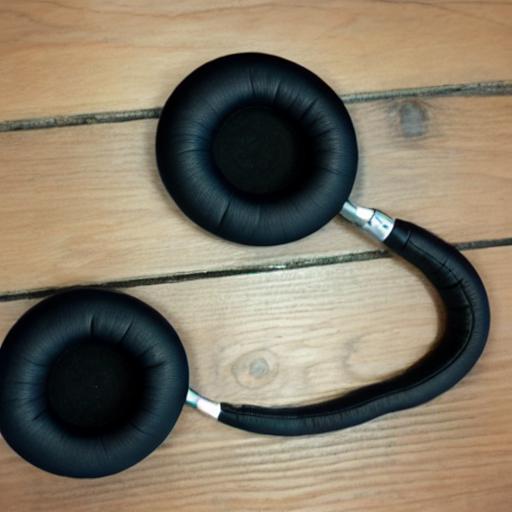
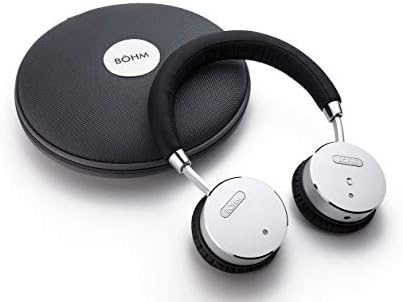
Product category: headphones
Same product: no